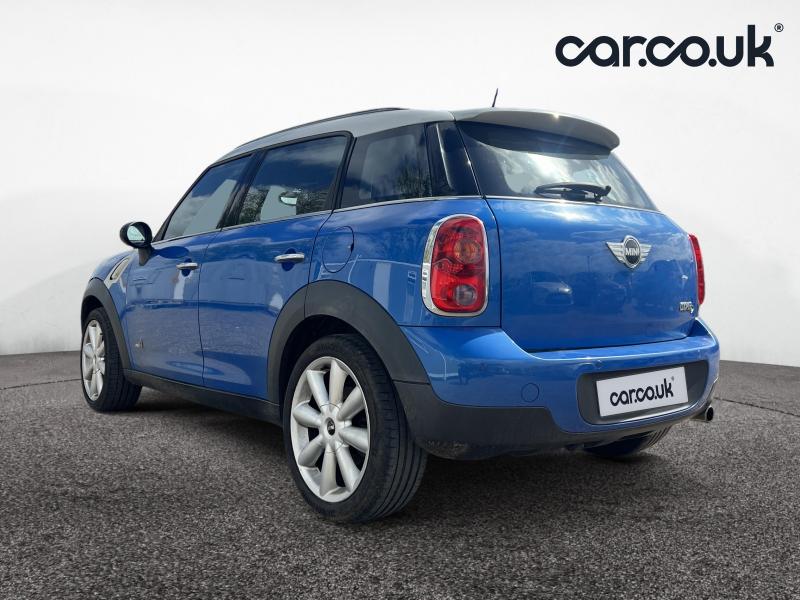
Aucun dommage détecté.
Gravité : aucun